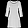
Label: Dress